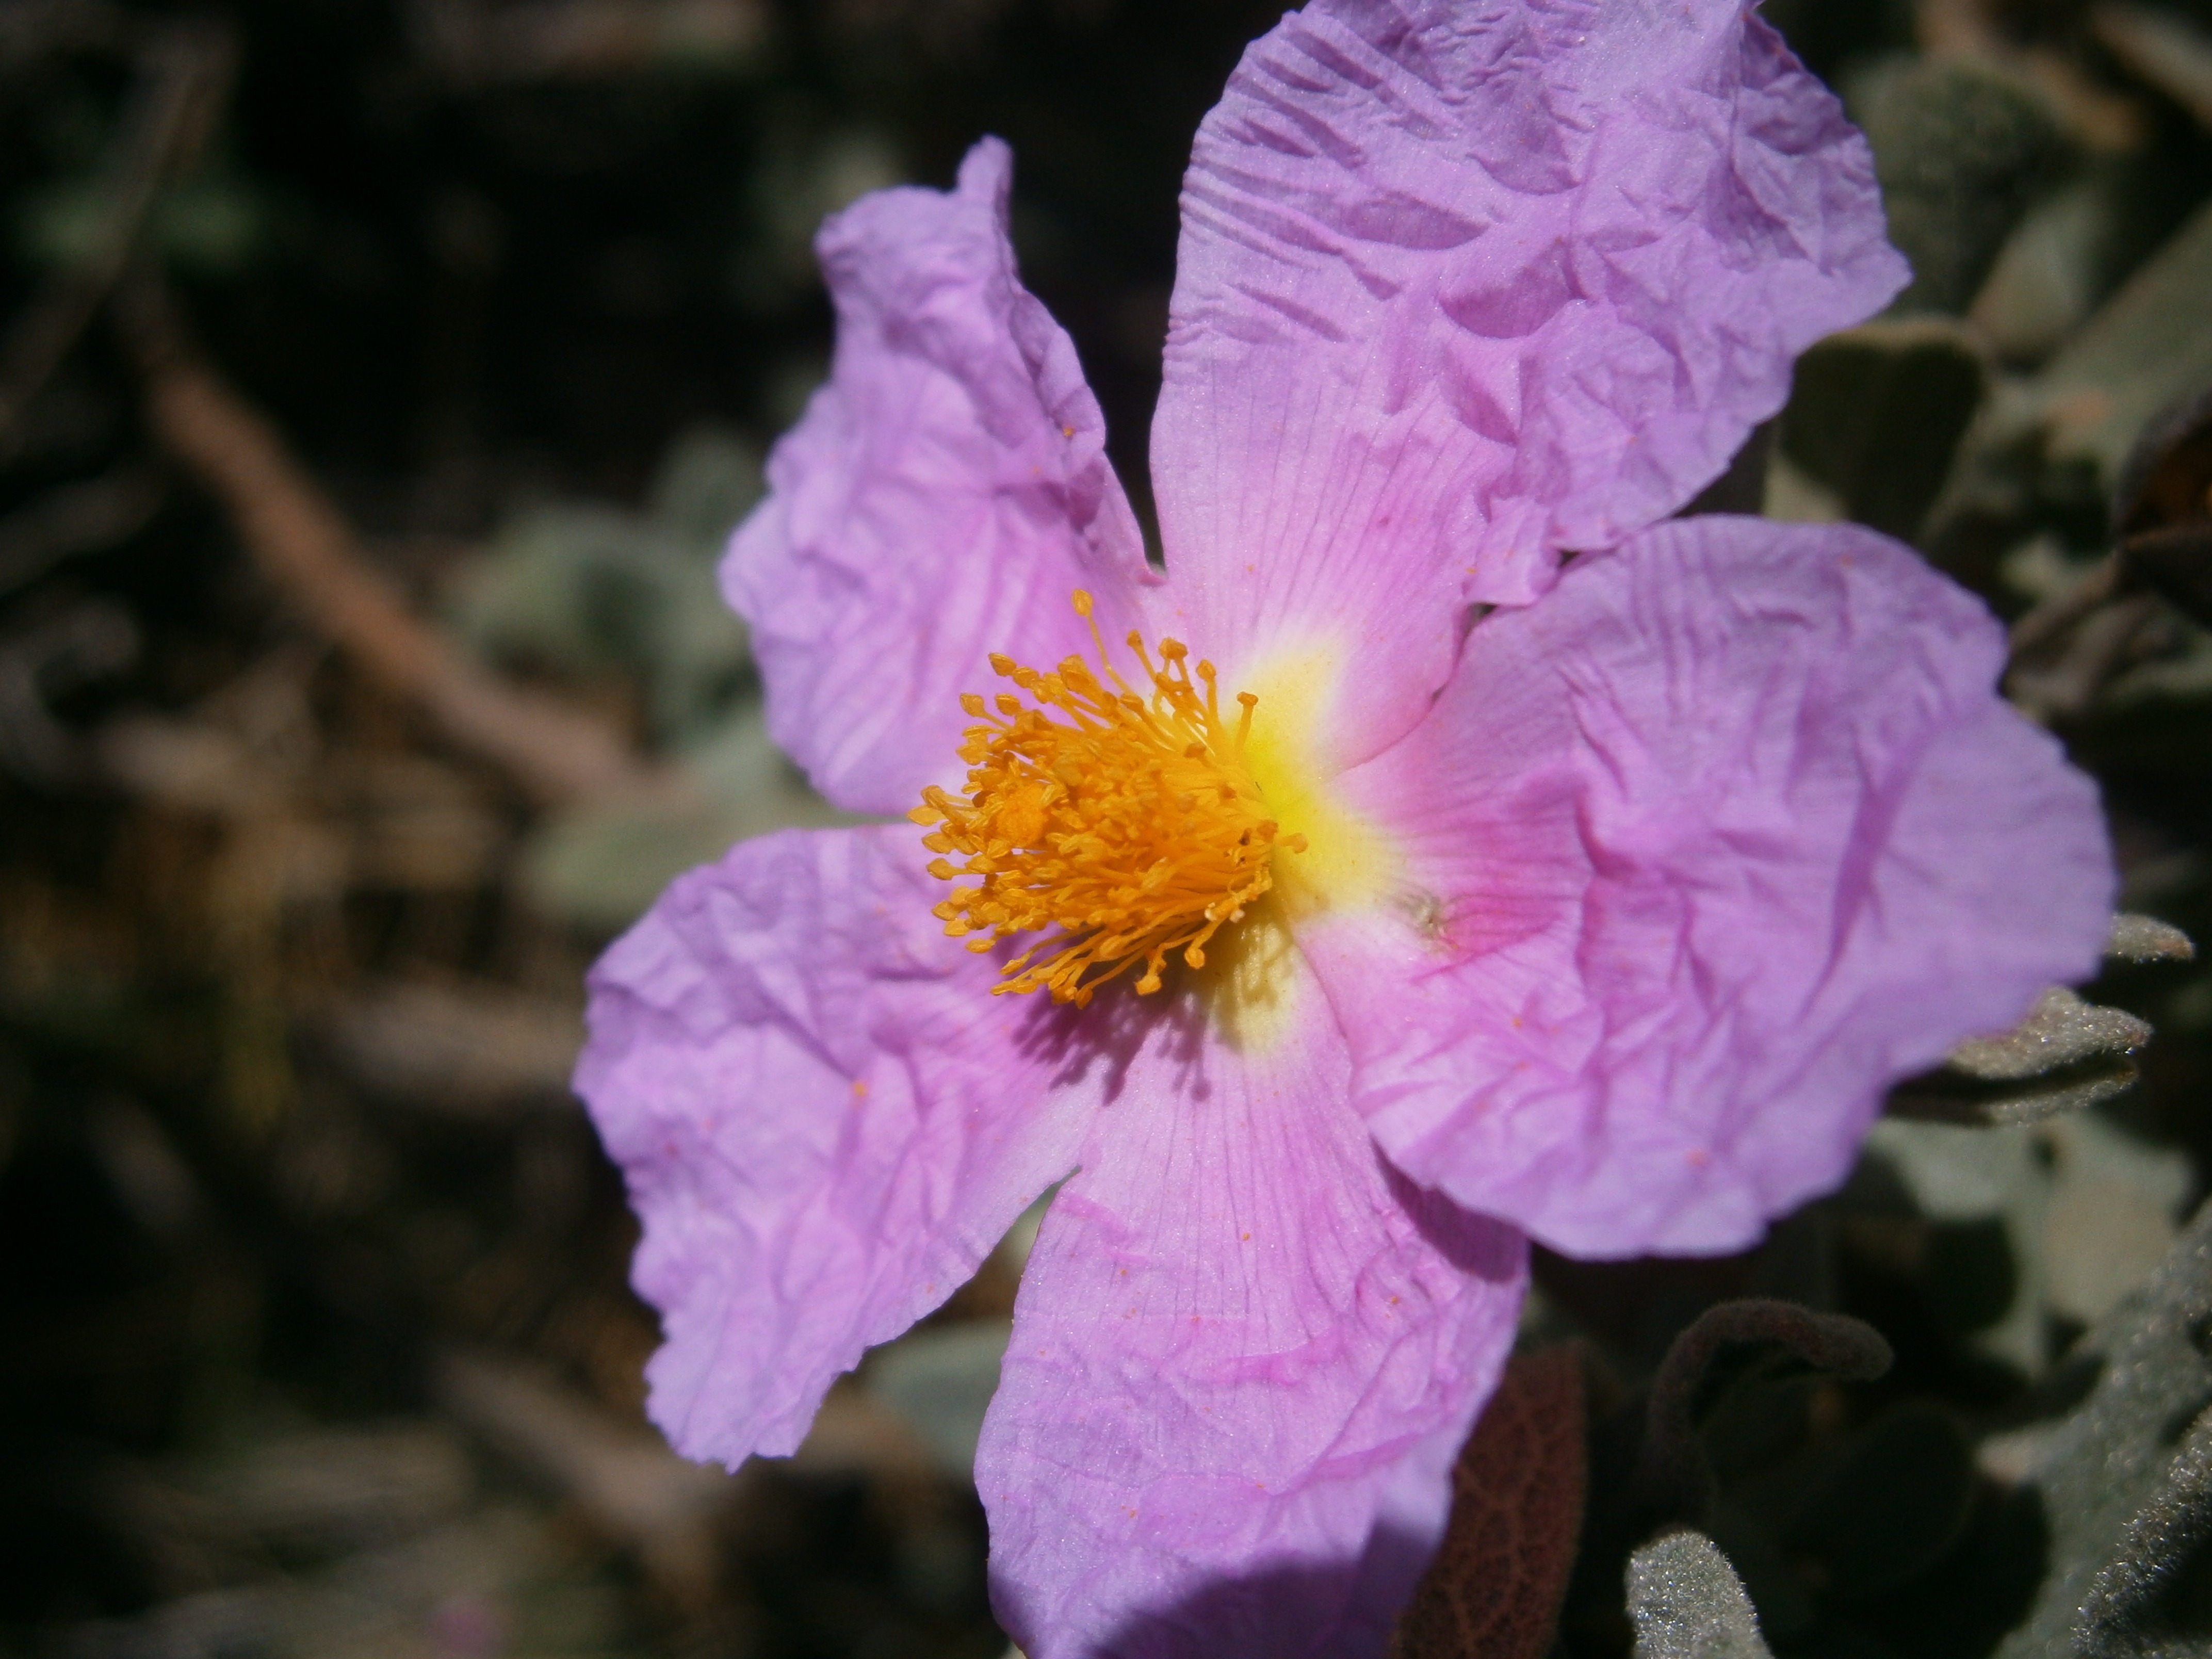
blossom, plant, flower, petal, rose, spring, vegetable, botany, pink, flora, wildflower, flowers, shrub, jara, macro photography, steppe, flowering plant, rose family, land plant